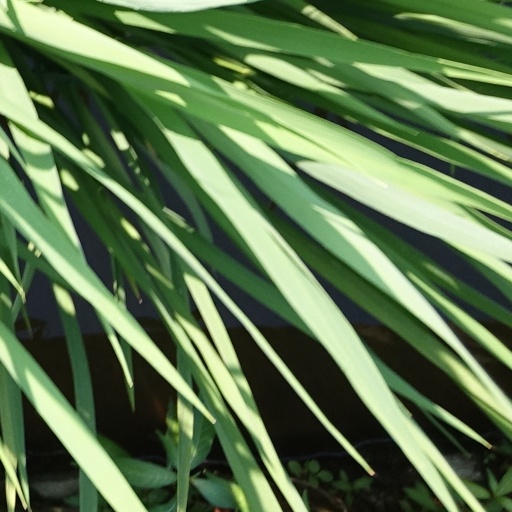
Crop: rice